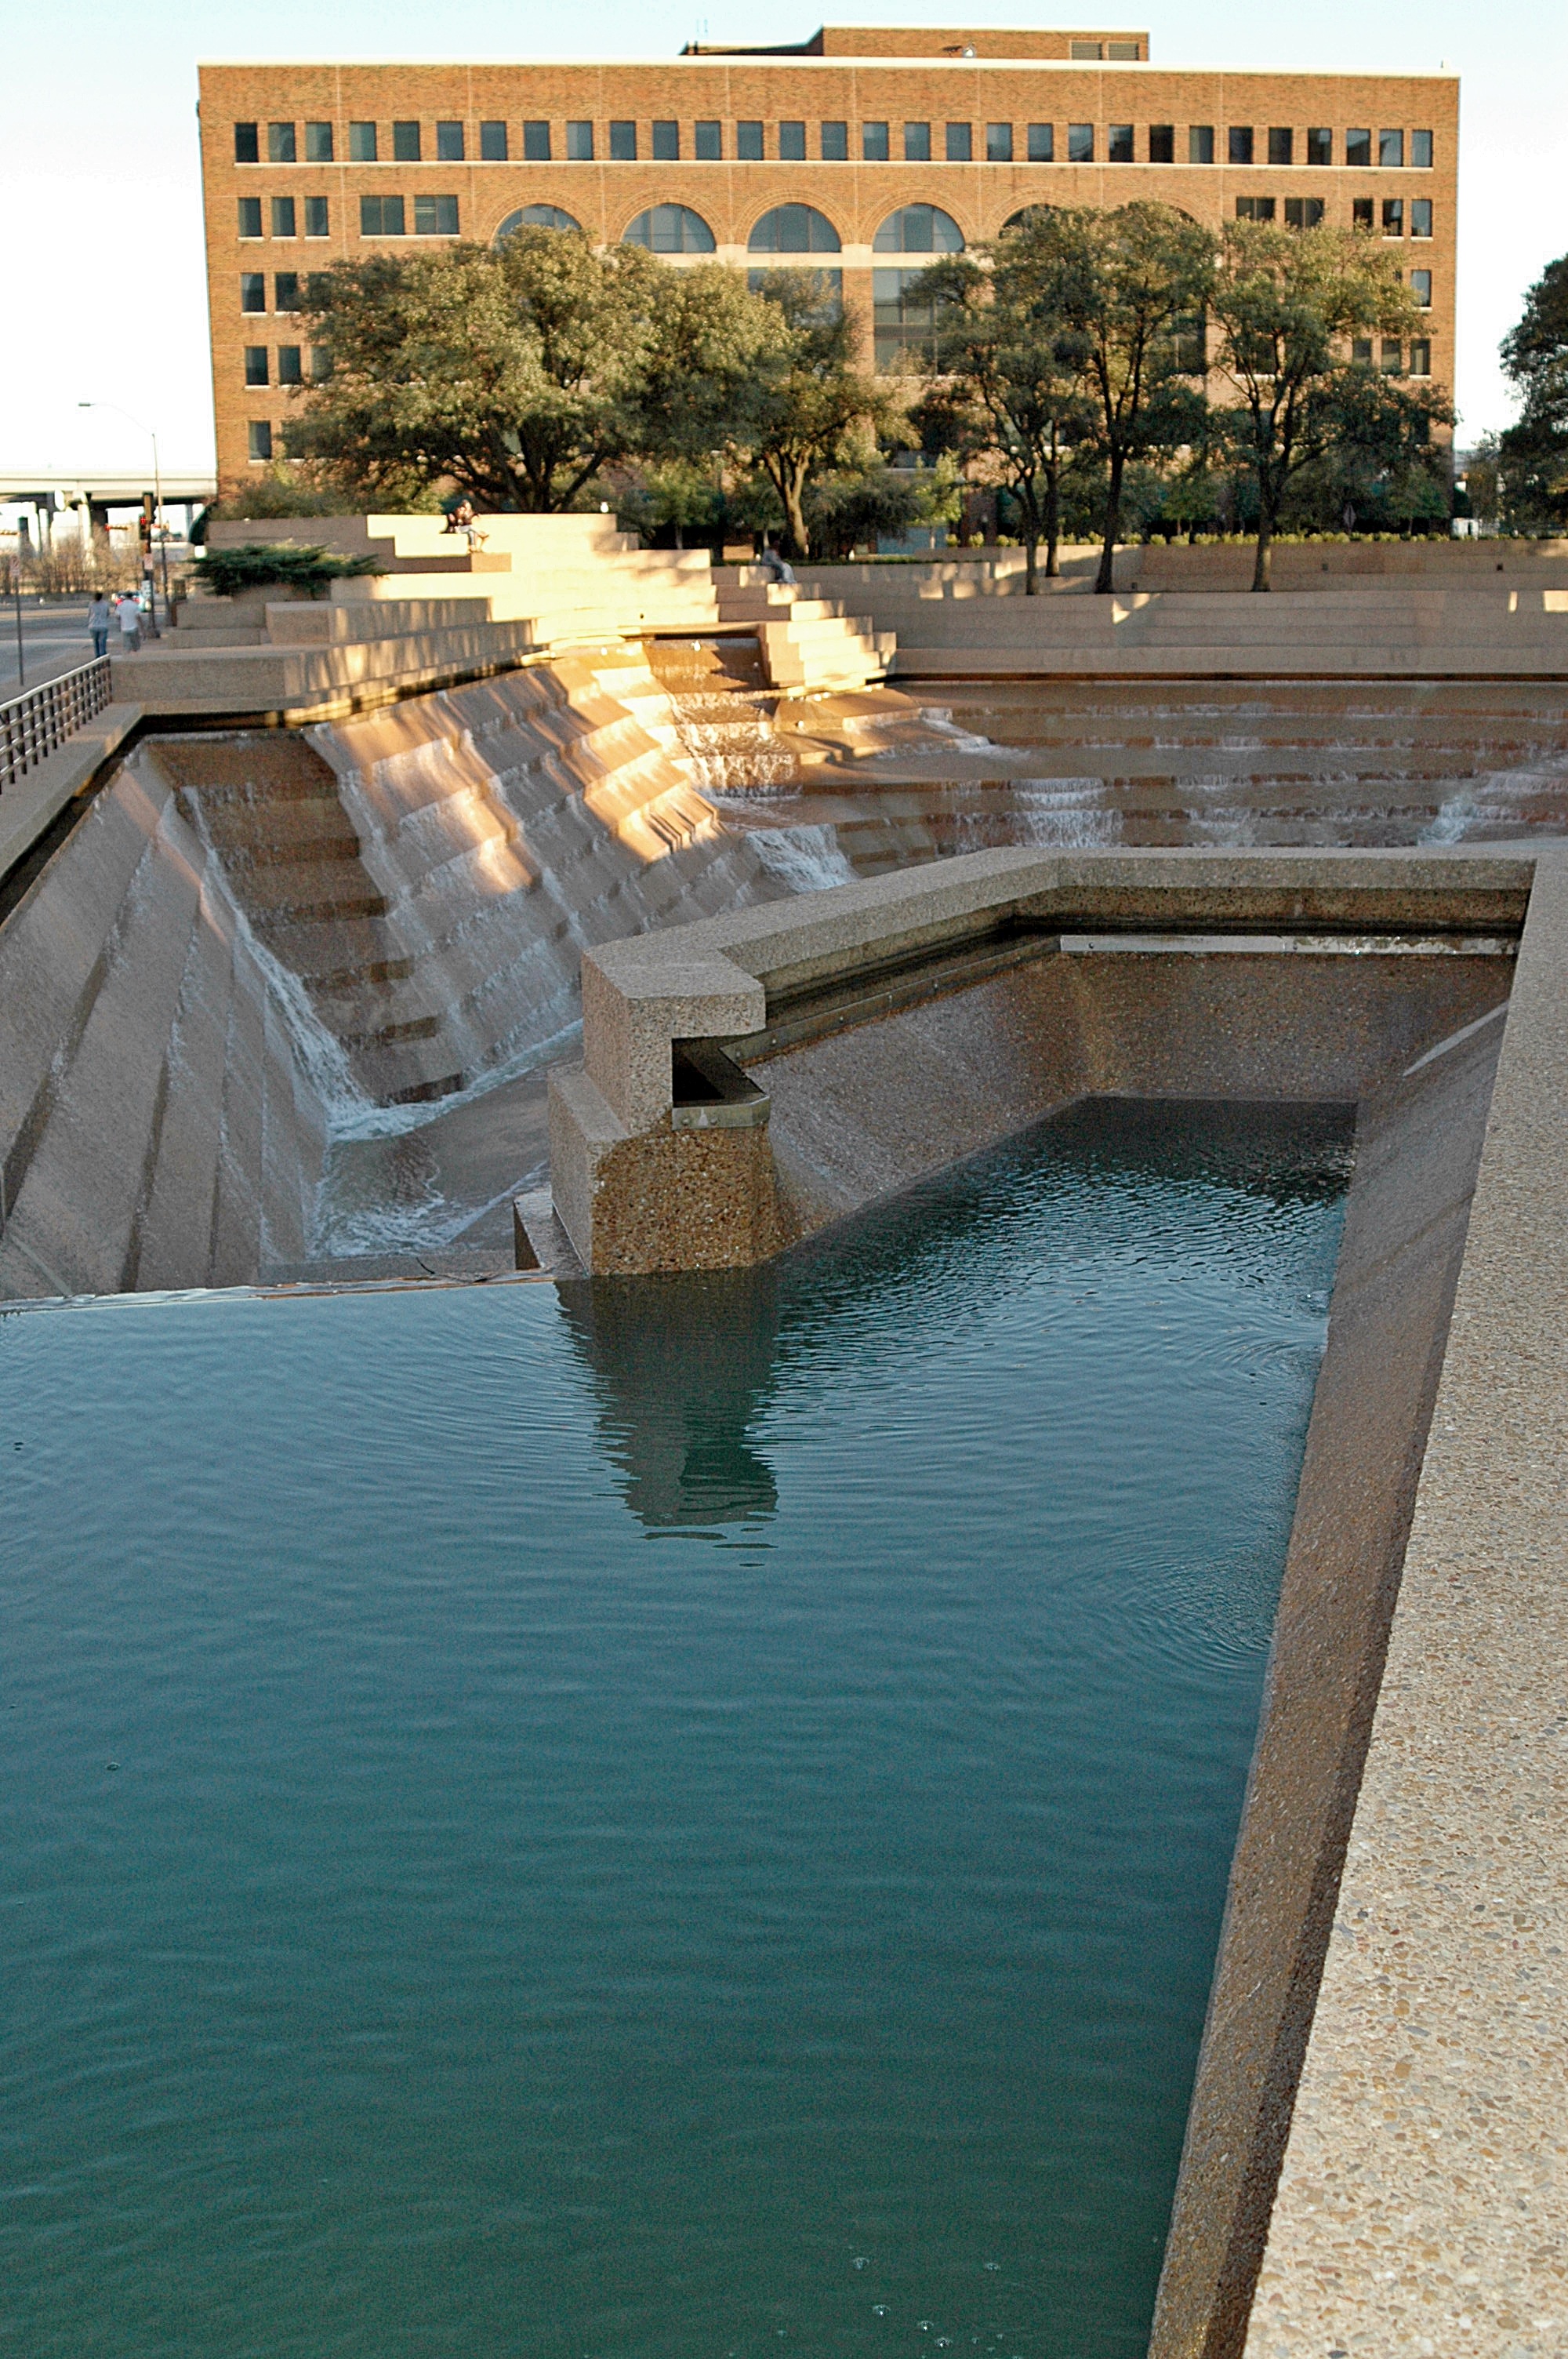
landscape, tree, water, nature, outdoor, architecture, city, summer, pond, reflection, swimming pool, spray, park, blue, waterway, fountain, estate, texas, fort worth, reflecting pool, water gardens